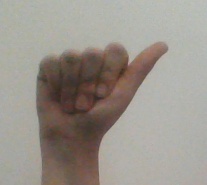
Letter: dhad